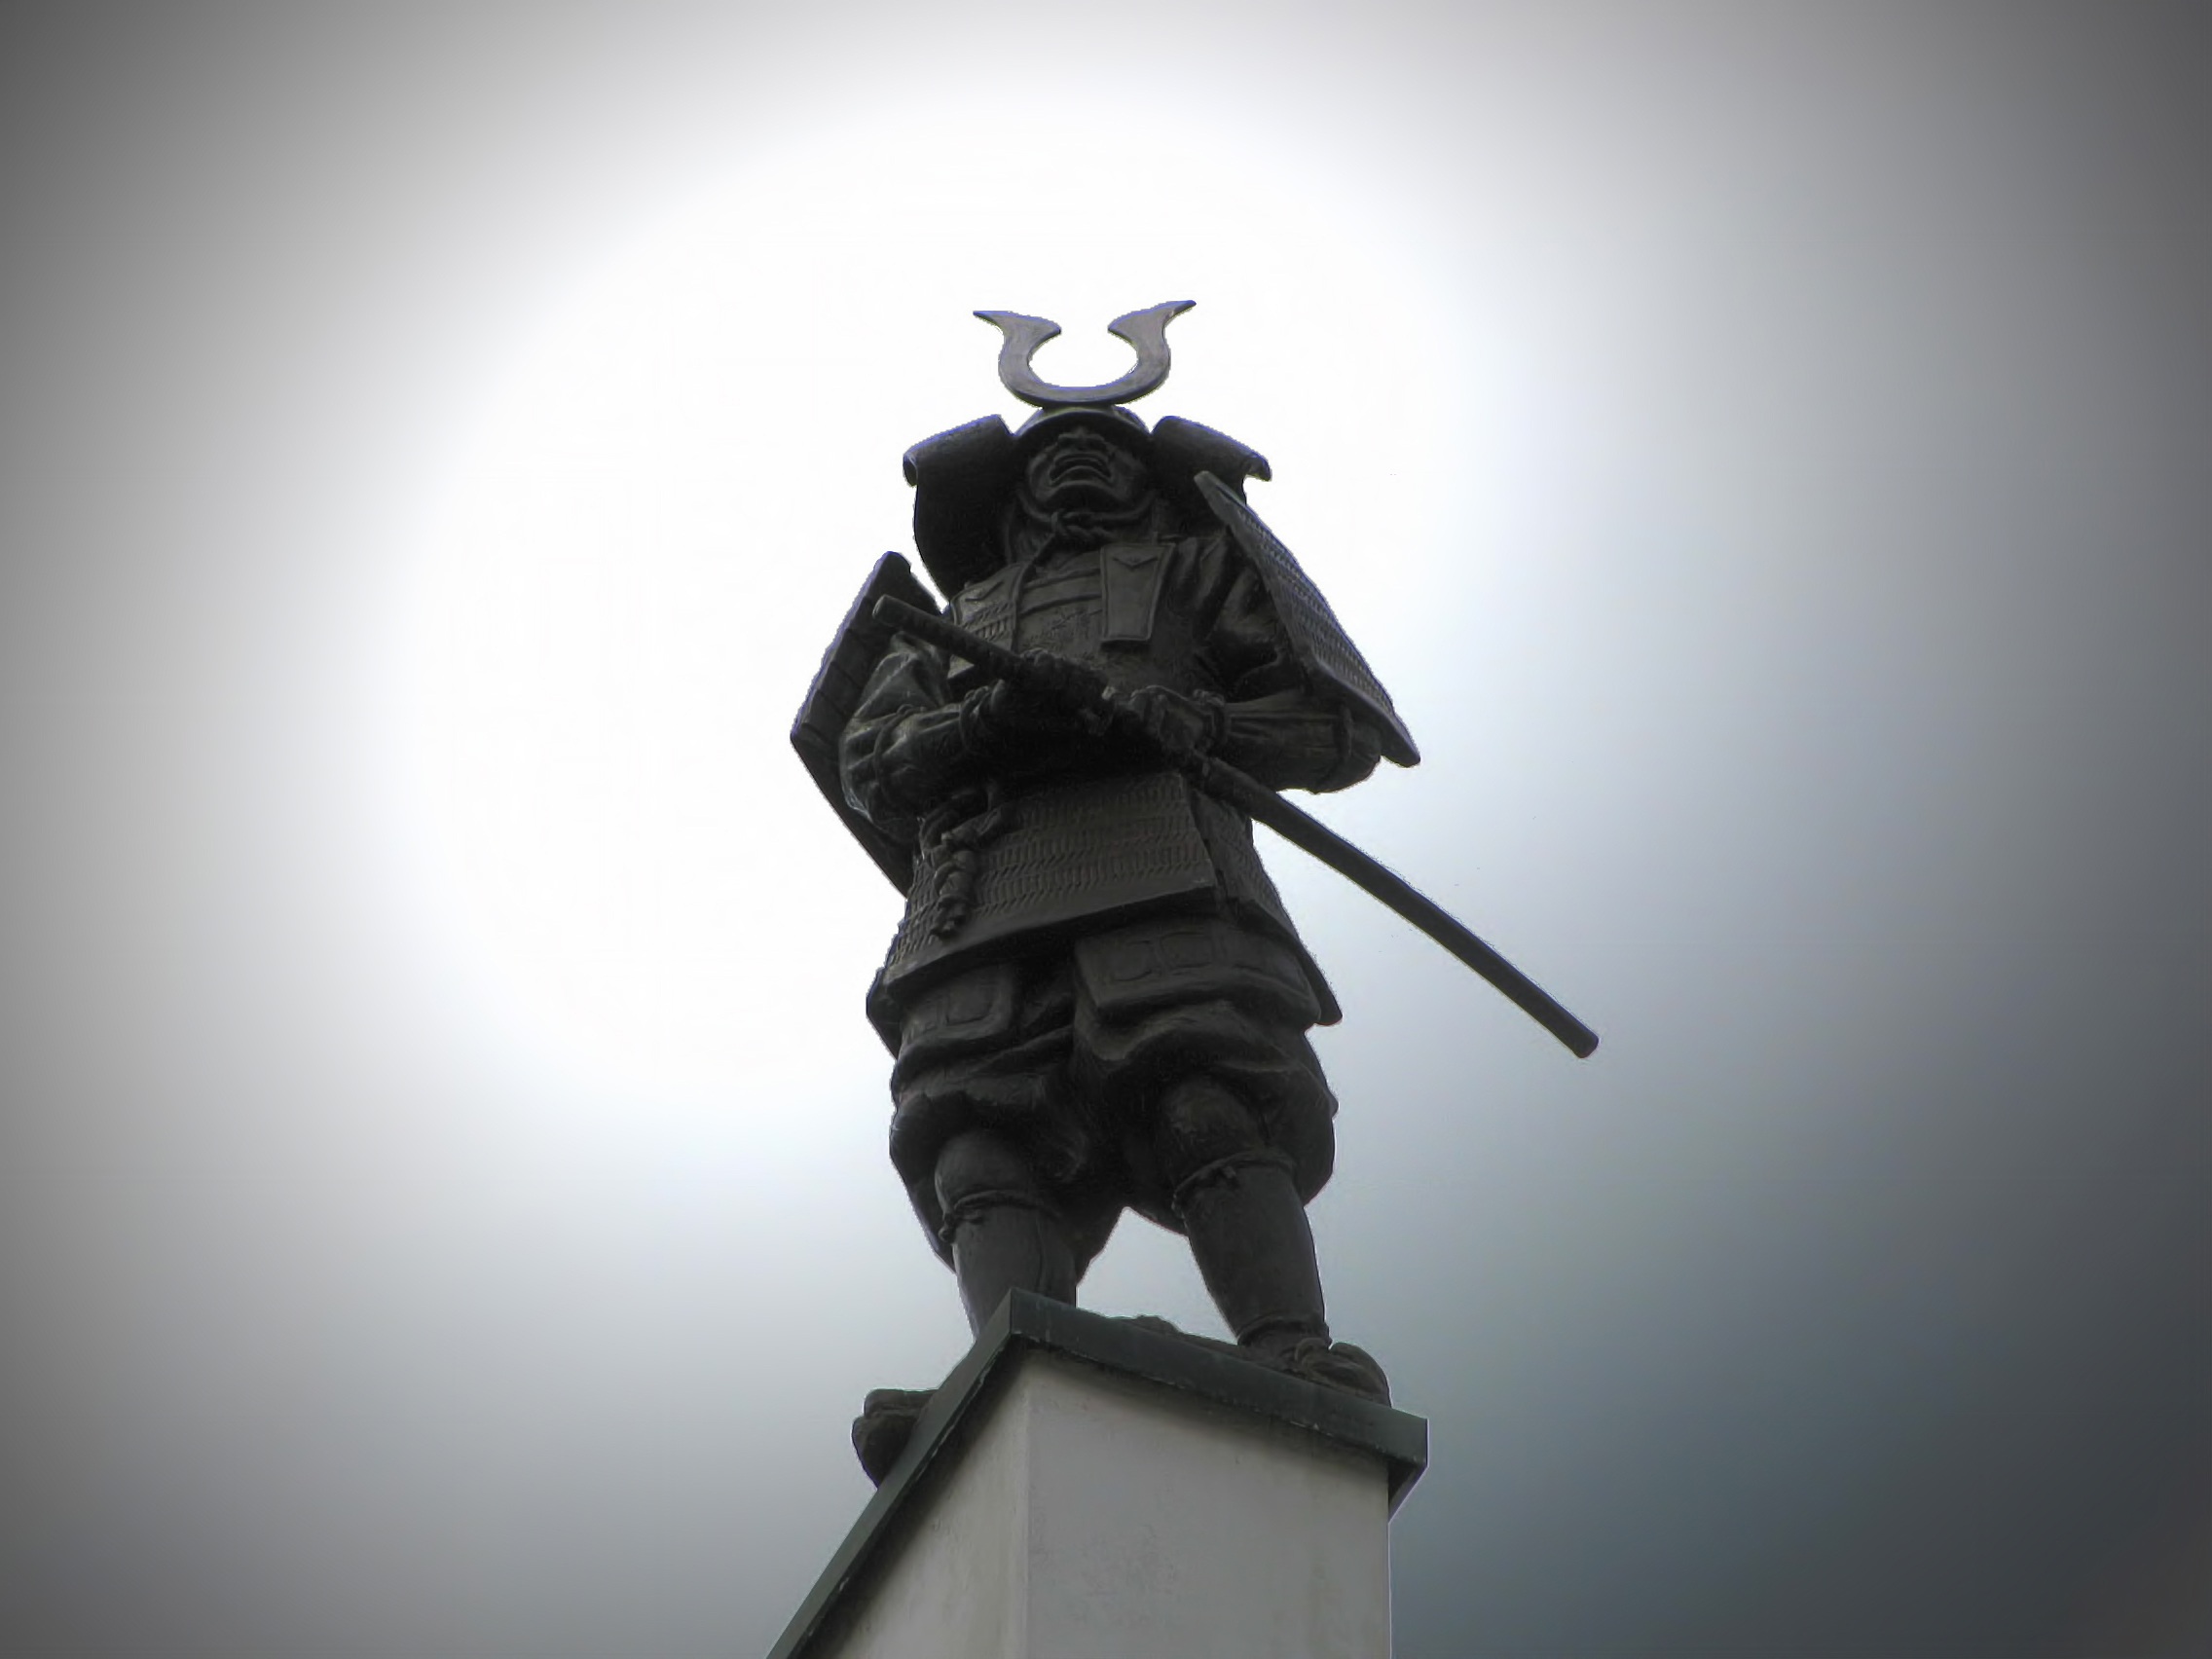
silhouette, cloudy, monument, statue, black, sculpture, art, brno, warrior, backing light